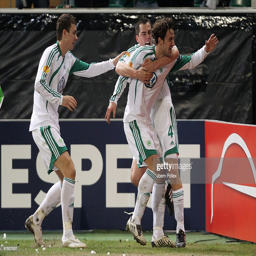
football player celebrates with his team mates after scoring his team 's second goal during the round of leg match